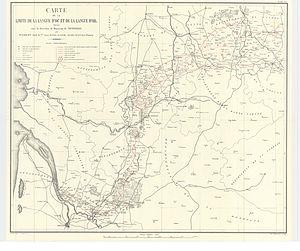
carte de la limite oc-oil en France, partie ouest
Pleuville est une commune du Sud-Ouest de la France, située dans le département de la Charente.
La frontière entre occitan et langue d'oïl est une frontière linguistique séparant les régions où l'on parle traditionnellement des dialectes de la langue occitane et celles où ce sont les dialectes d'oïl qui sont historiquement parlés, avant que le français s'impose, lui-même issu du mélange des langues d'oïl et d'autres apports divers, notamment occitans.
Villebois-Lavalette est une commune du Sud-Ouest de la France, située dans le département de la Charente.
Le Croissant est une zone de transition linguistique entre langue d'oc et langue d'oïl située dans le centre de la France, où l'on parle des parlers occitans qui ont des traits de transition vers le français. Le nom est dû aux contours de cette zone qui évoquent un croissant.
Saint-Front est une commune du Sud-Ouest de la France, située dans le département de la Charente.
Coulgens est une commune du Sud-Ouest de la France, située dans le département de la Charente.
L'occitan ou langue d'oc est une langue romane parlée dans le tiers sud de la France, les Vallées occitanes et Guardia Piemontese en Italie, le Val d'Aran en Espagne et Monaco. L'aire linguistique et culturelle de l'occitan est appelée l’Occitanie ou Pays d'Oc.